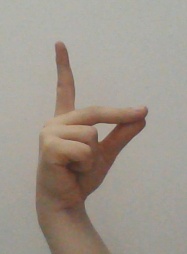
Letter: ta